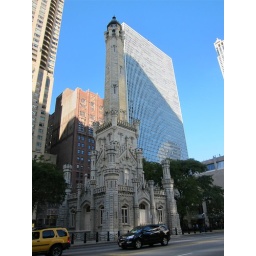
The water tower really stands out against the modern buildings with its castle-like architecture.